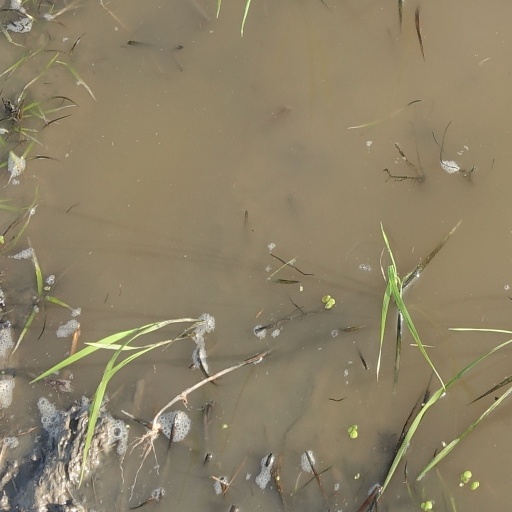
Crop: rice